Ticlio

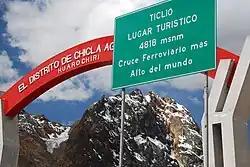
A signboard near the station of Ticlio. The green sign says, in Spanish: "TICLIO - TOURISM PLACE / 4818 m AMSL / World's highest railroad crossing"

Ticlio (or Anticona) is a mountain pass and the highest point (4,818 m or 15,807 ft) of the Central Highway of Peru (km 120), located in the Andes Mountains in the Chicla District, Huarochirí Province, Department of Lima. It used to be a railway crossing loop on the Ferrocarril Central Andino (FCCA) in Peru, whose main claim to fame was being the highest railway junction in the world. The railway now crosses the pass through the nearby Galera Summit Tunnel at a lower elevation of 4,783 m (15,692 ft) and enters a different valley than the highway on the eastern side of the pass.